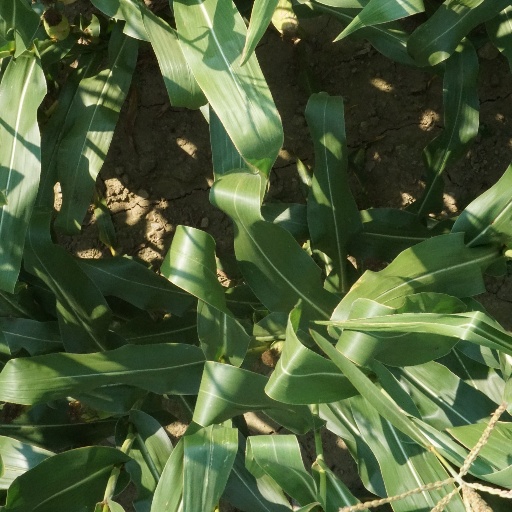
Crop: maize; corn